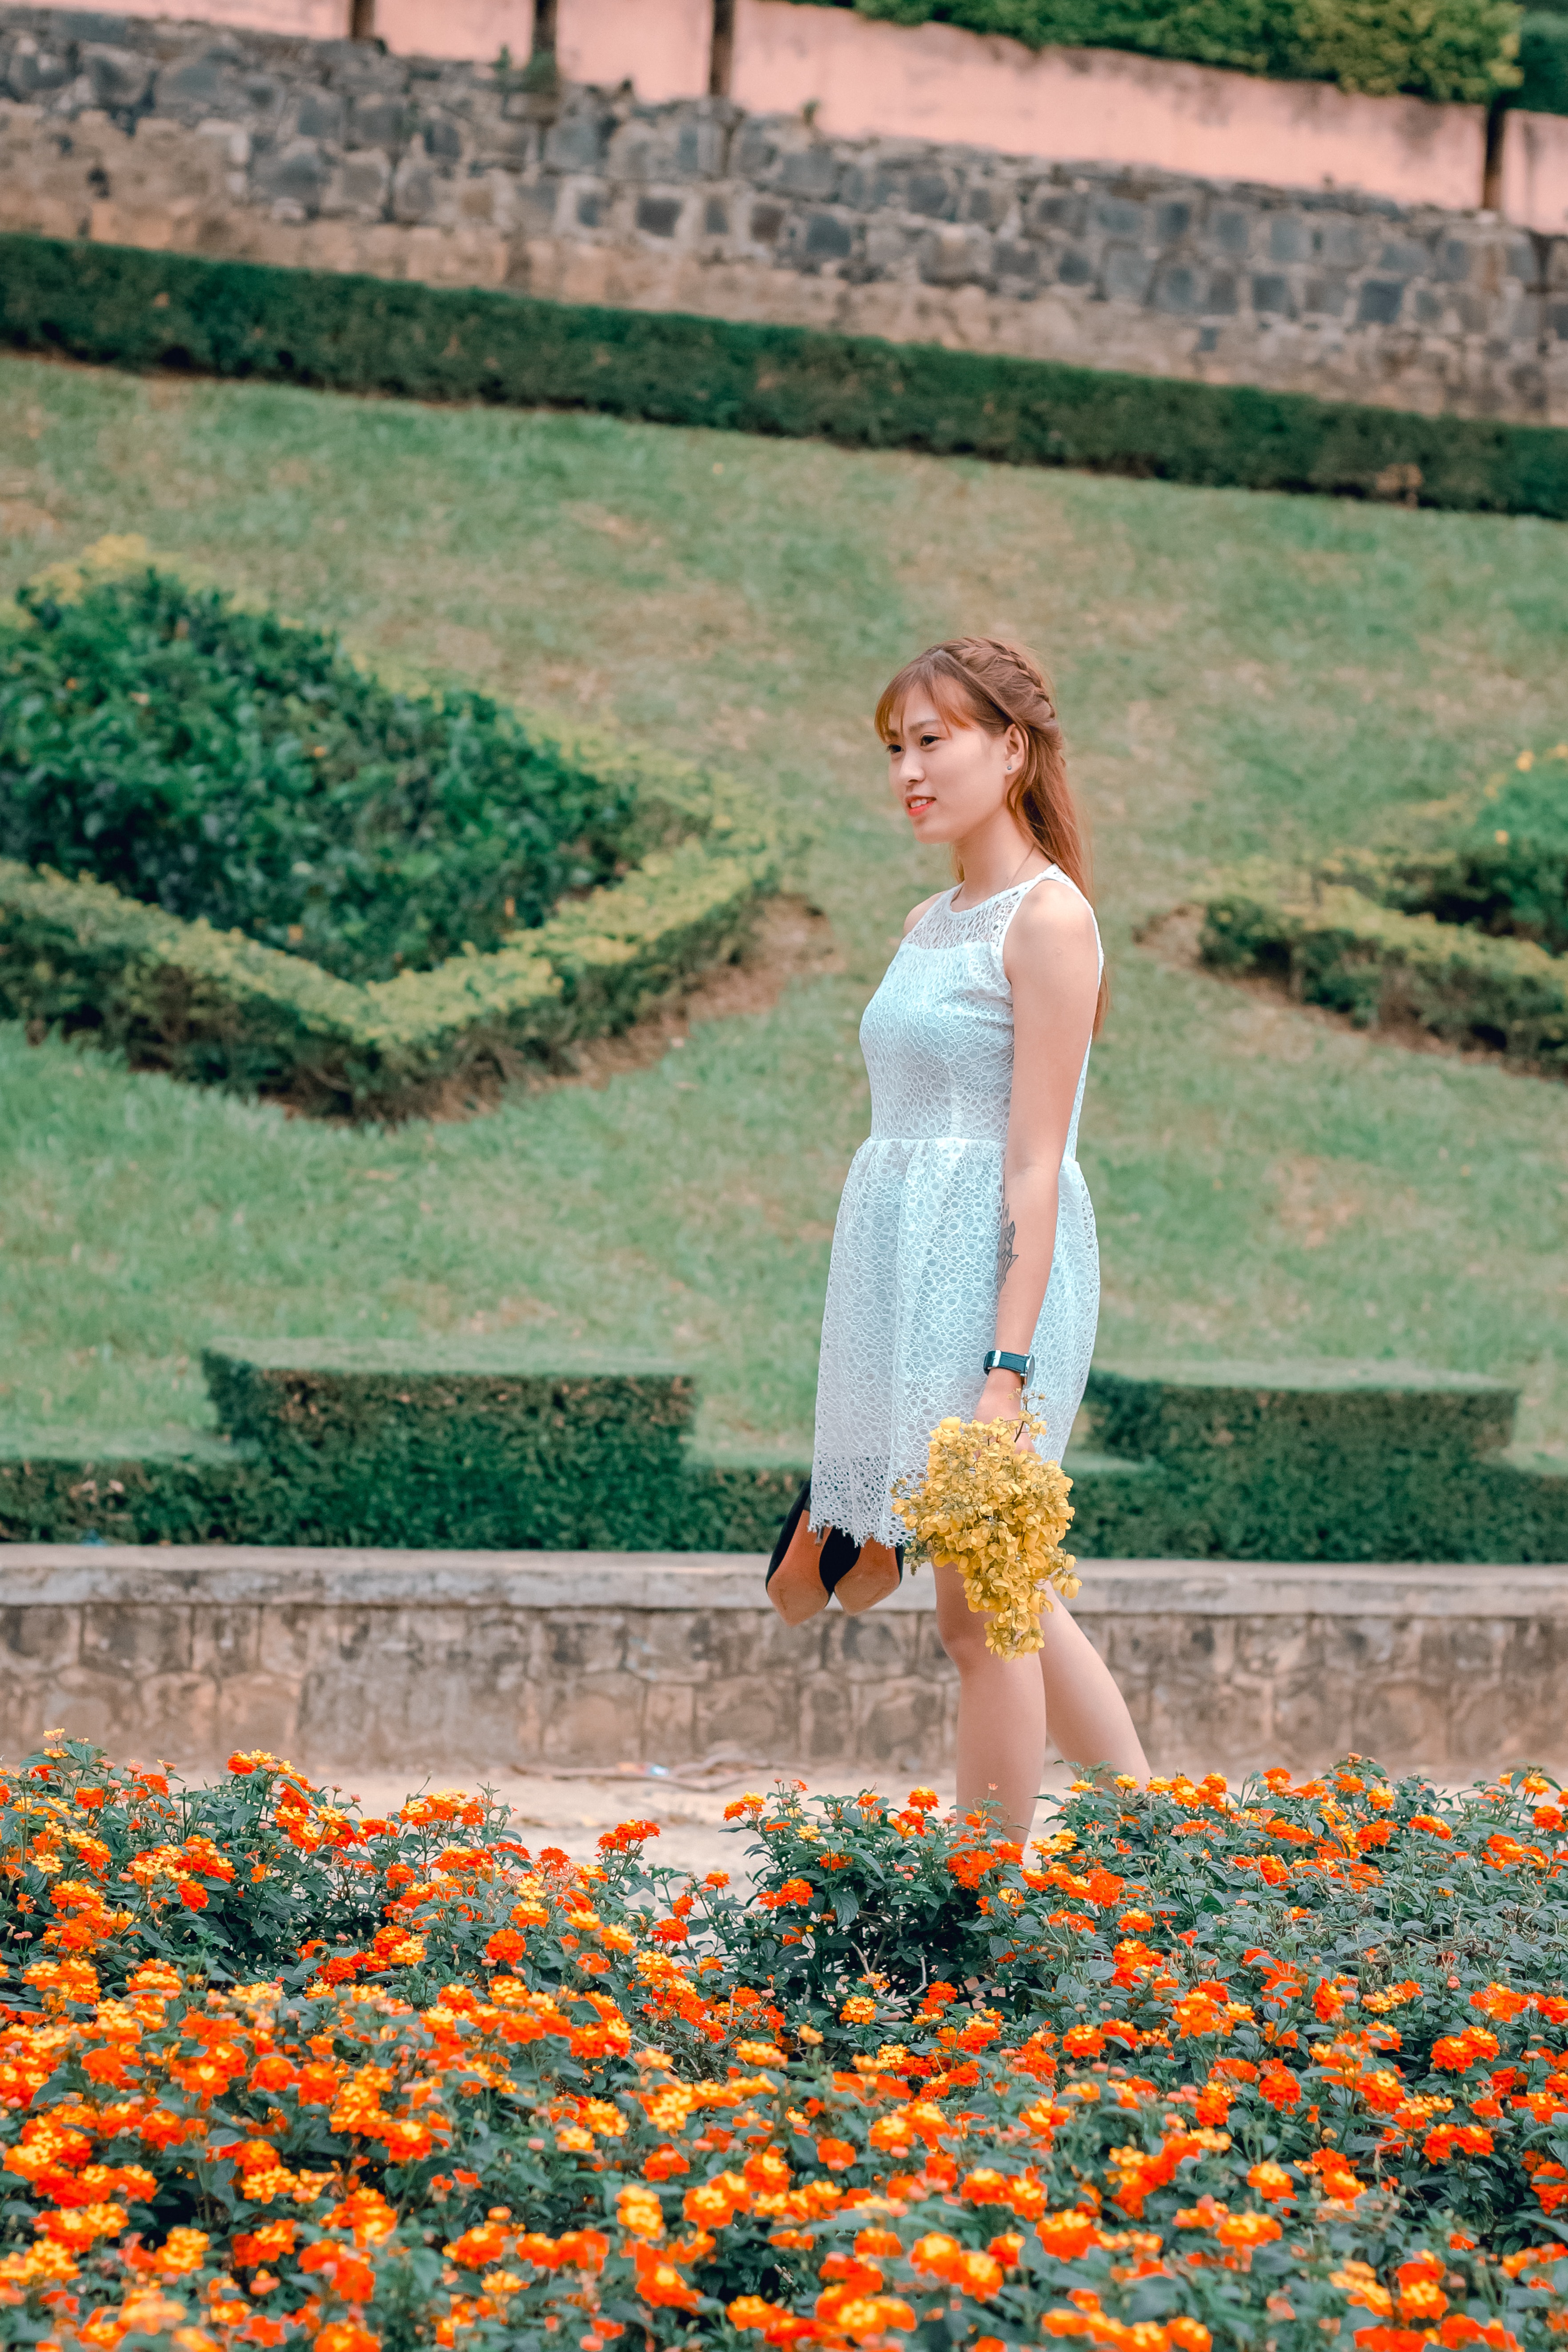
People in nature, beauty, yellow, dress, flower, summer, spring, botany, plant, botanical garden, garden, wildflower, architecture, photo shoot, vacation, model, poppy family, coquelicot, poppy, street fashion